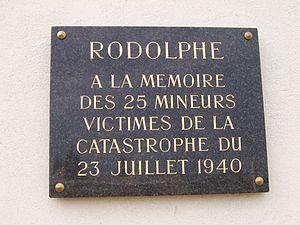
Plaque commémorative de l'explosion du 23 juillet 1940. (A la mine Rodolphe à Ungersheim, Haut-Rhin, Alsace, France.)
Le puits Rodolphe est l'une des principales mines appartenant aux mines de potasse d'Alsace, situé sur les communes d'Ungersheim et Pulversheim dans la région française du Grand Est. Il a exploité de la potasse entre 1913 et 1976 et fait 711 mètres de profondeur. Après la fermeture de la mine, le site reste désaffecté pendant dix ans. En 1987, le site est acquis par l’Écomusée et le Conseil général du Haut-Rhin. En 1994 est créée l'association Le Groupe Rodolphe afin de préserver ce site chargé d'histoire et de commencer des travaux de rénovation. Au début du XXIᵉ siècle, tous les bâtiments se trouvent dans un état de conservation acceptable, certains ayant été restaurés où étant en cours de restauration.